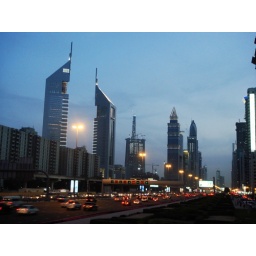
from a walking bridge on Sh. Zayed Road in Dubai